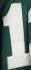
Number: 1